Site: brandenburg
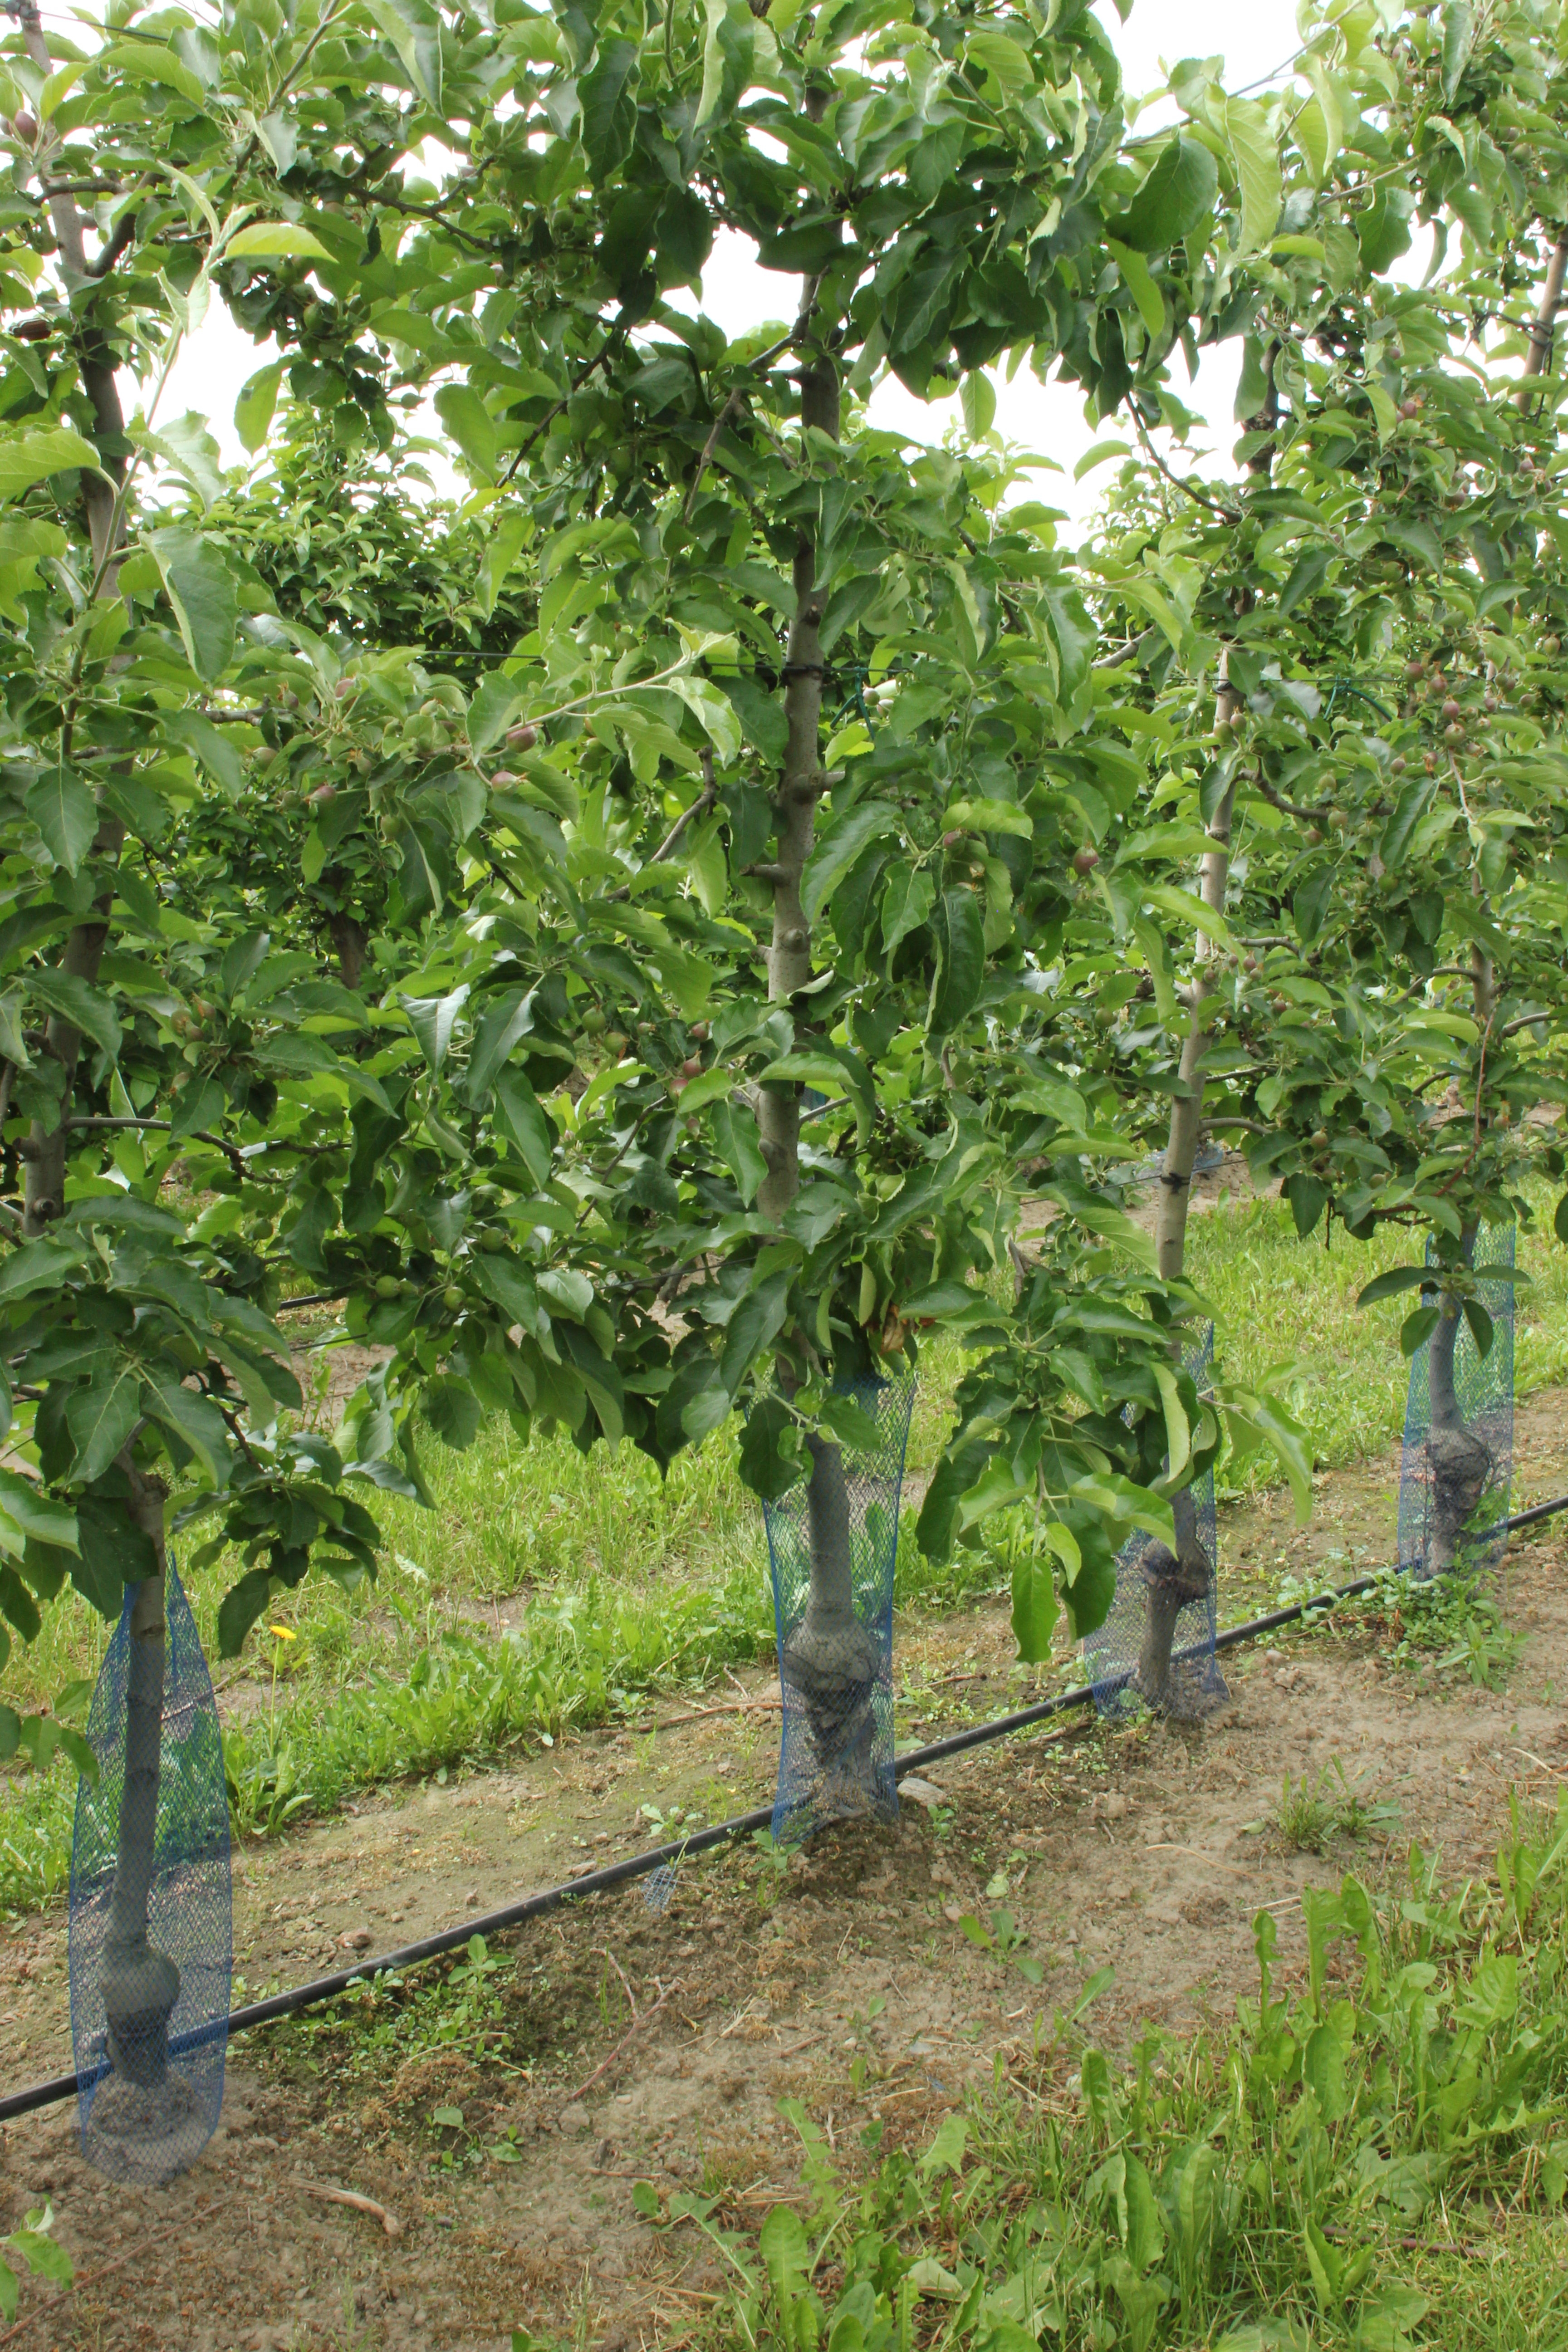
Growth stage (BBCH 72): Development of fruit